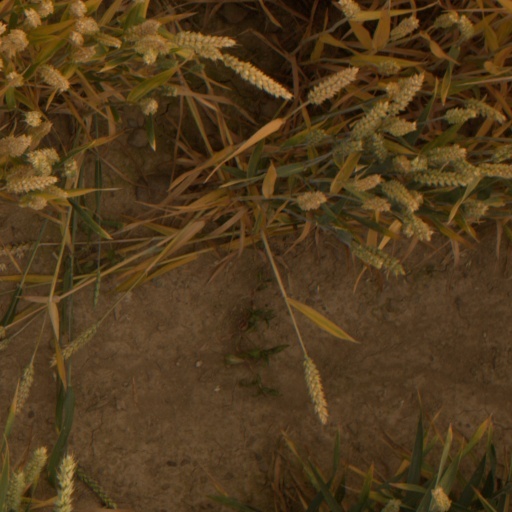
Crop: wheat